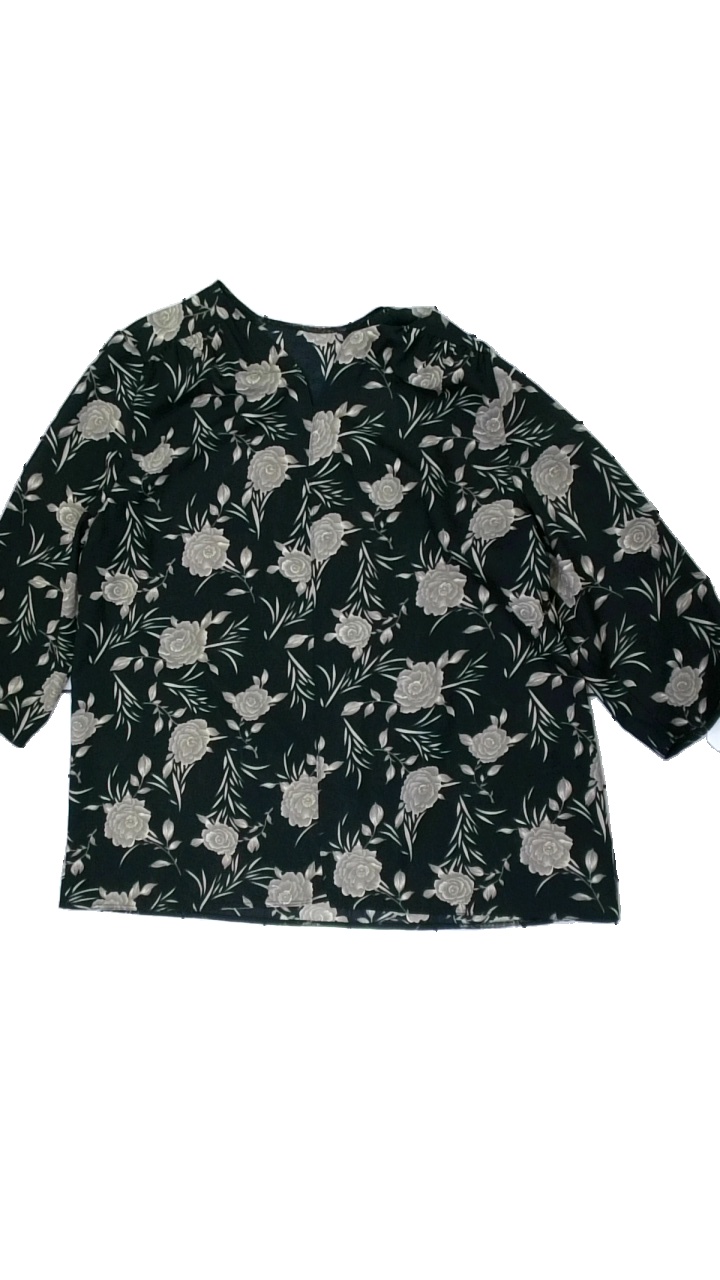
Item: Cardigan (Ladies)
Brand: Missing
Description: blommig tunn kofta
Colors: Black, Brown
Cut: Regular
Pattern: Floral print
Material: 100% polyester
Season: All
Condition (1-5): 5
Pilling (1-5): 5
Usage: Reuse
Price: <50